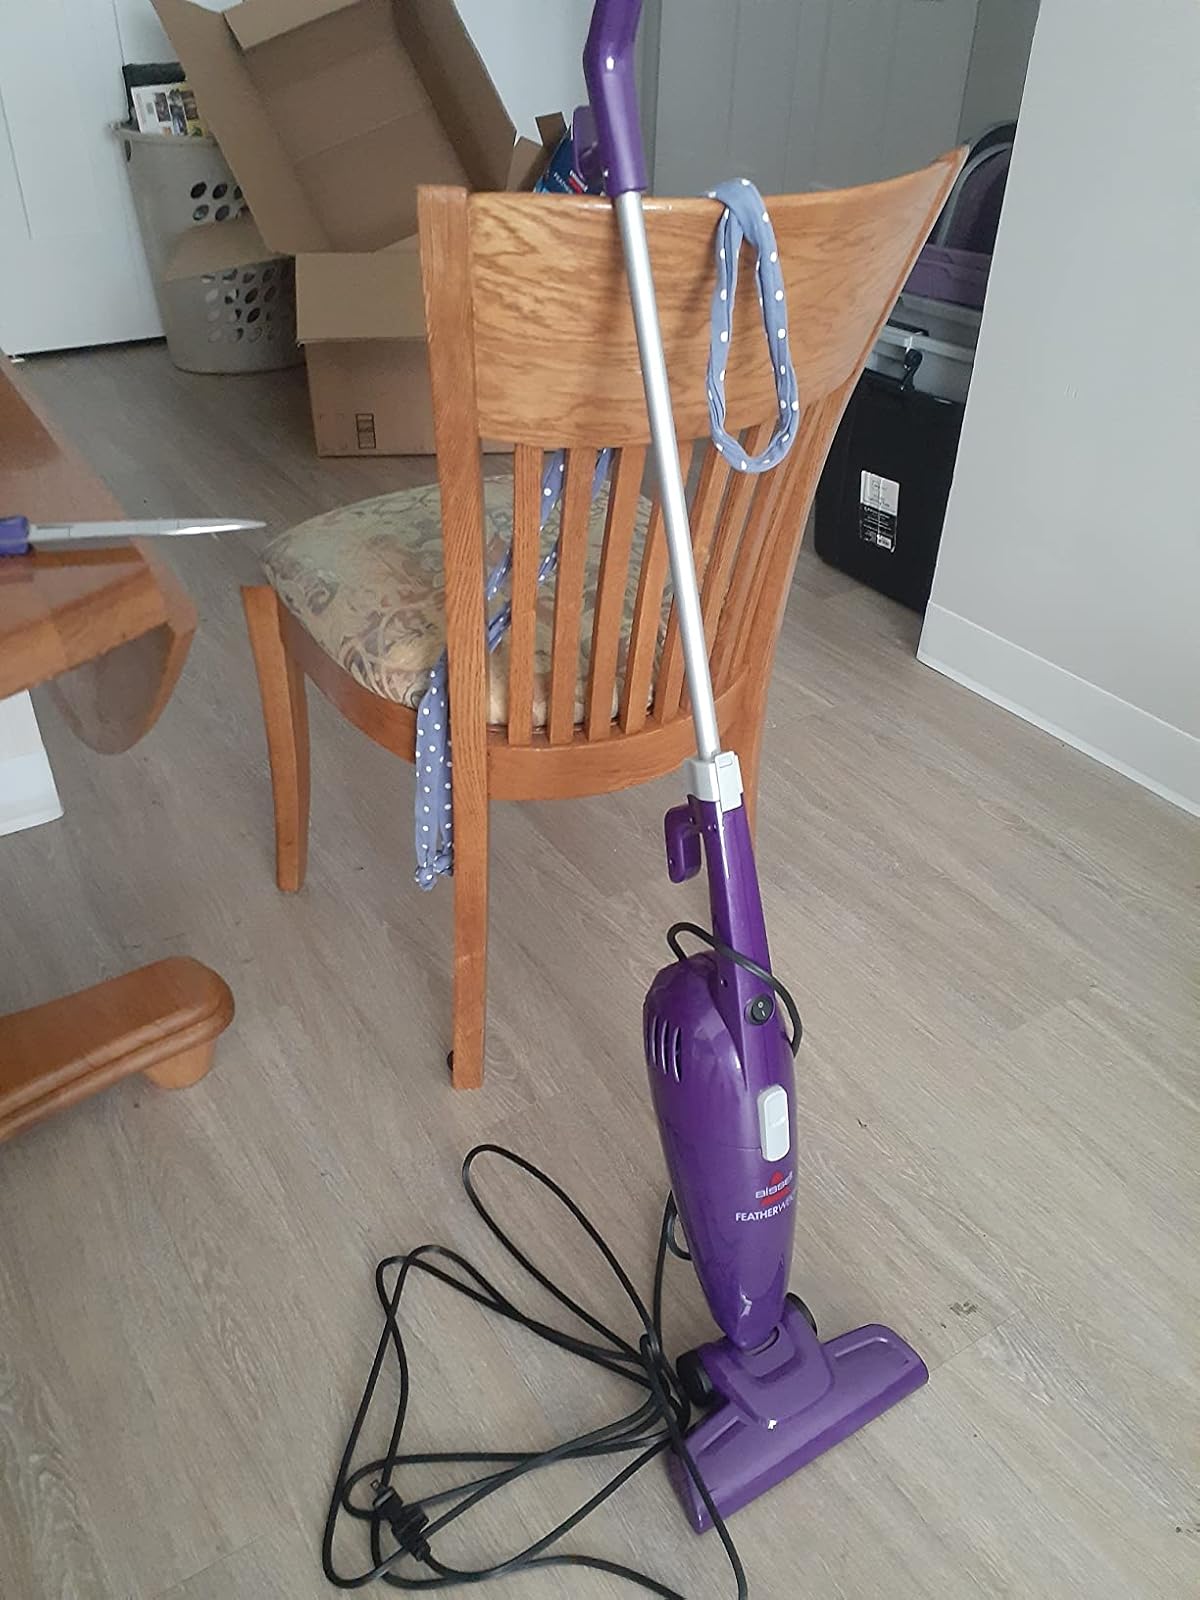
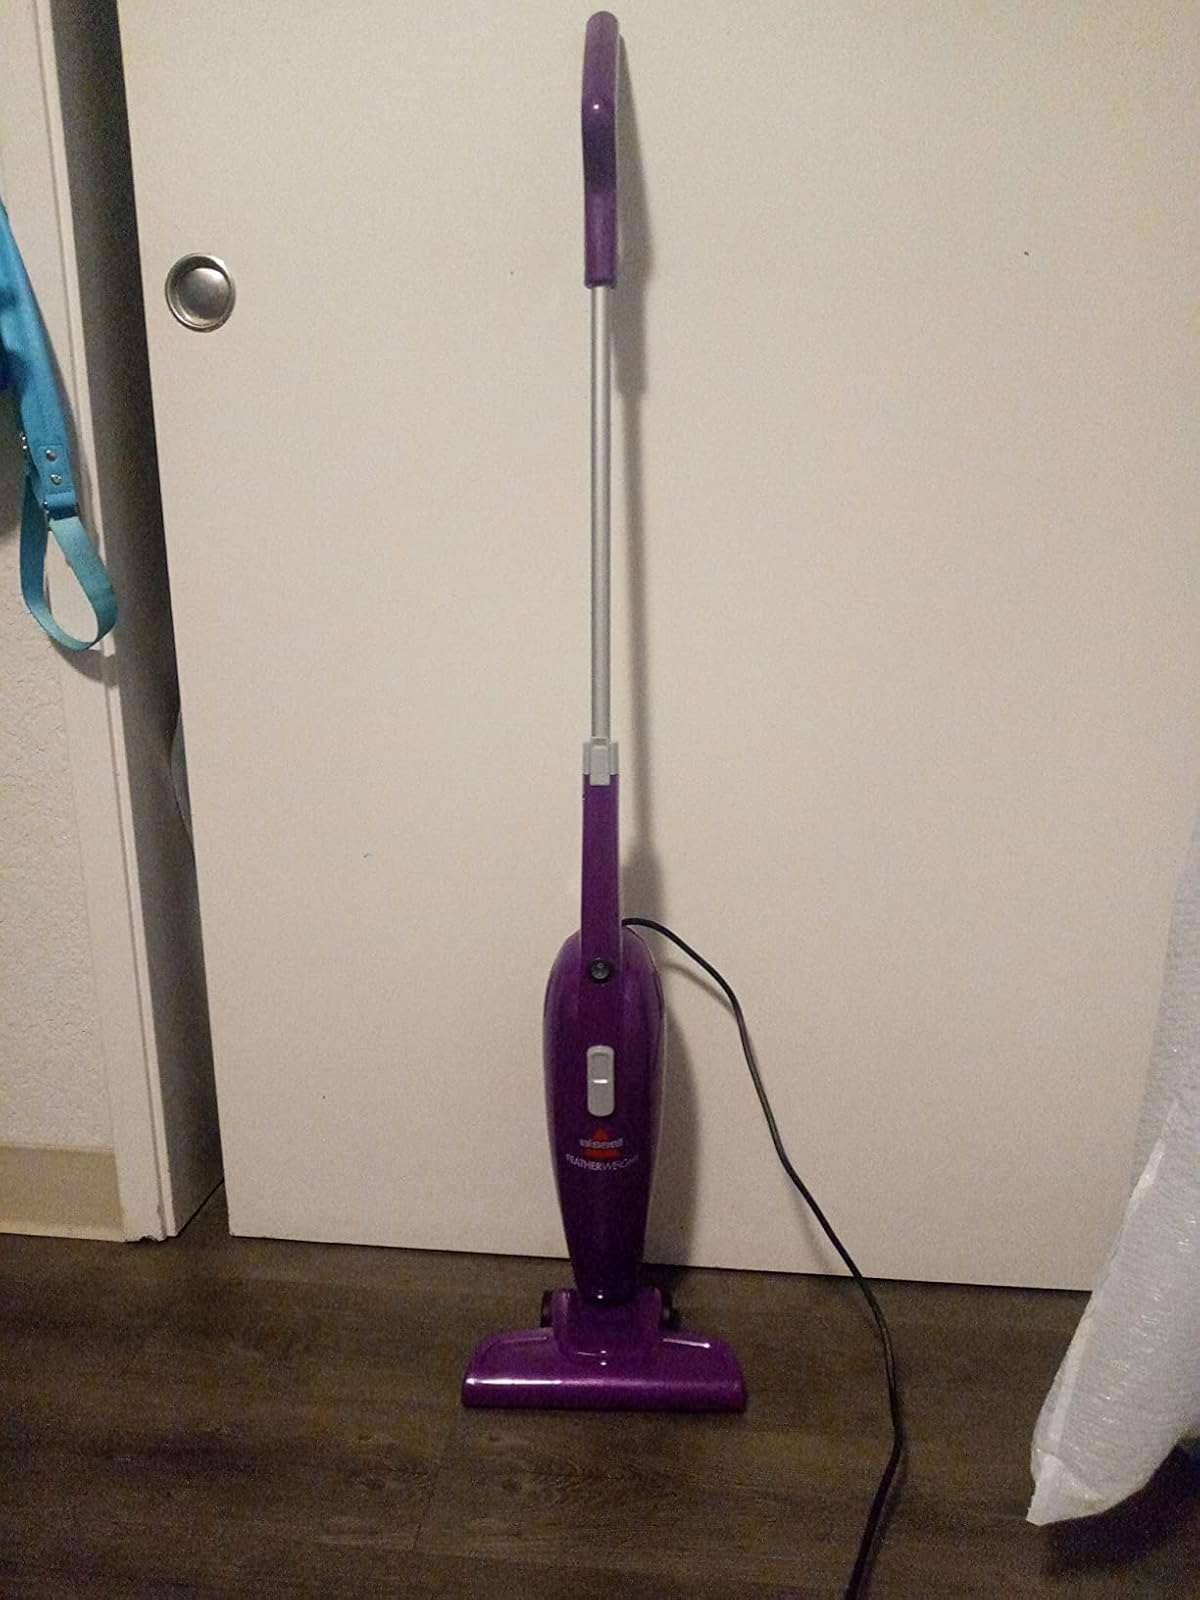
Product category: items_vacuum
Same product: yes